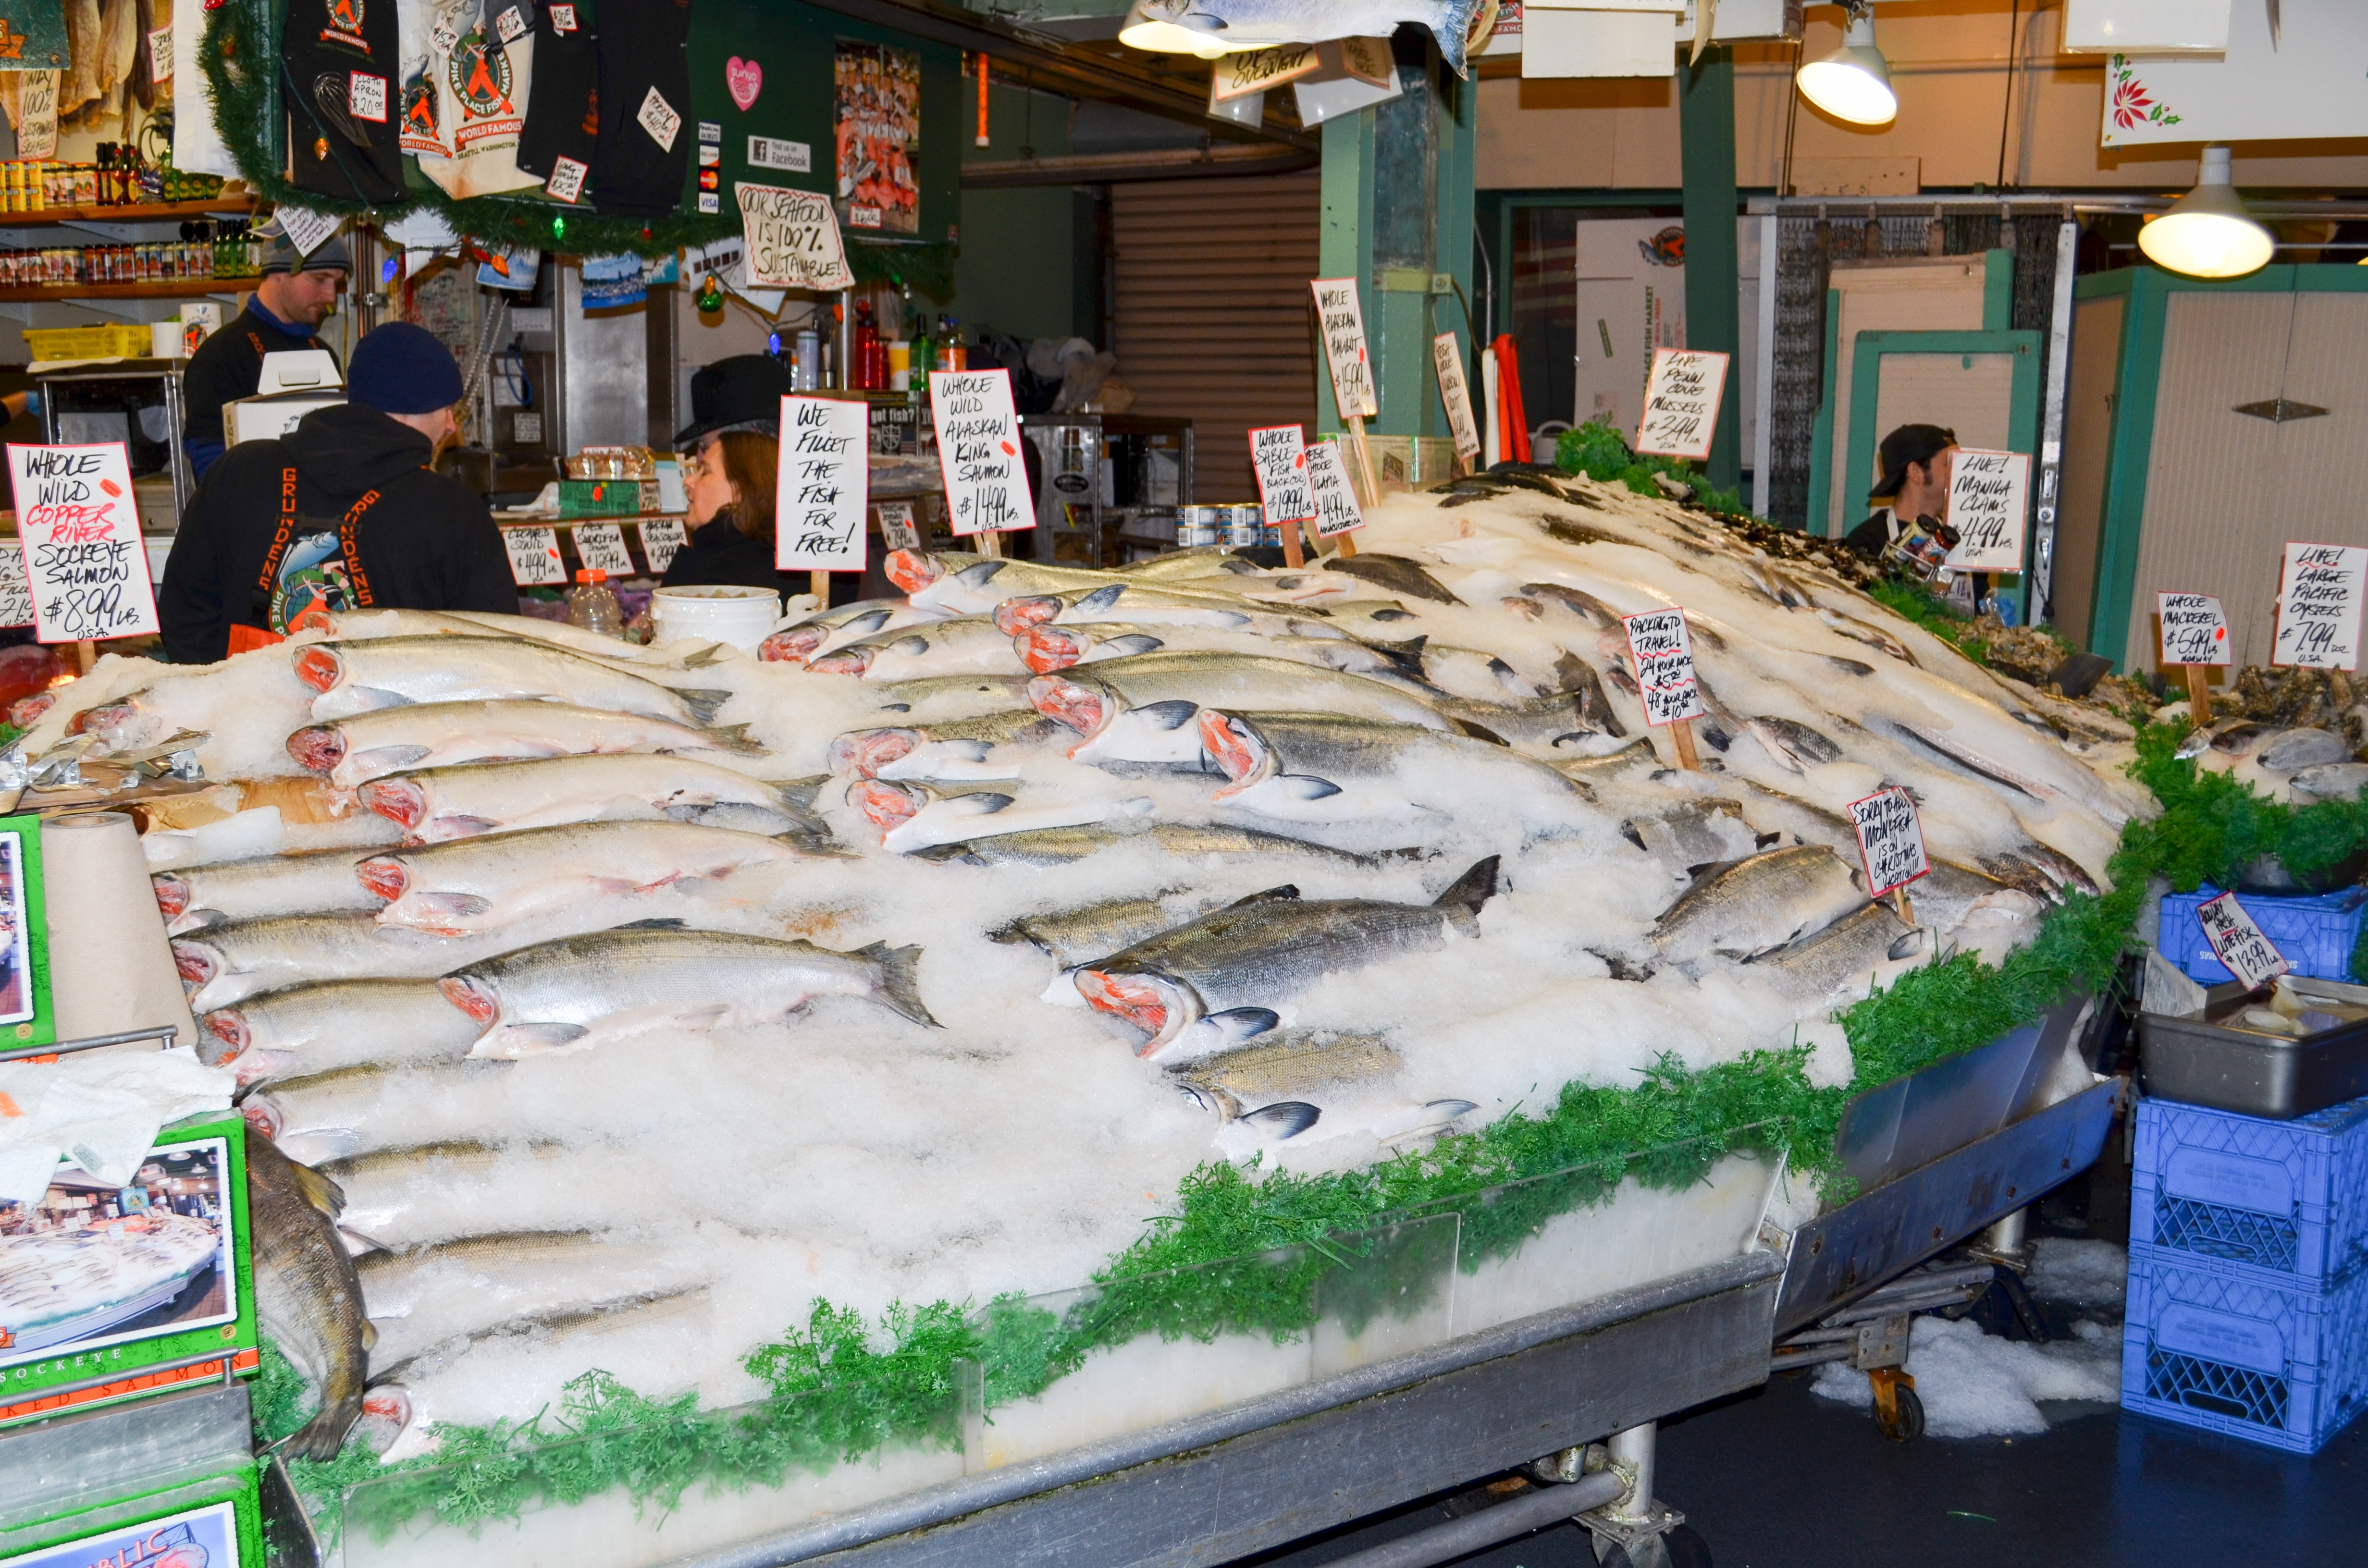
city, ice, meal, food, fishing, seafood, market, fish, cuisine, delicious, freshness, public space, seattle, fish market, raw, retail, pike's market, human settlement